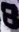
Number: 8